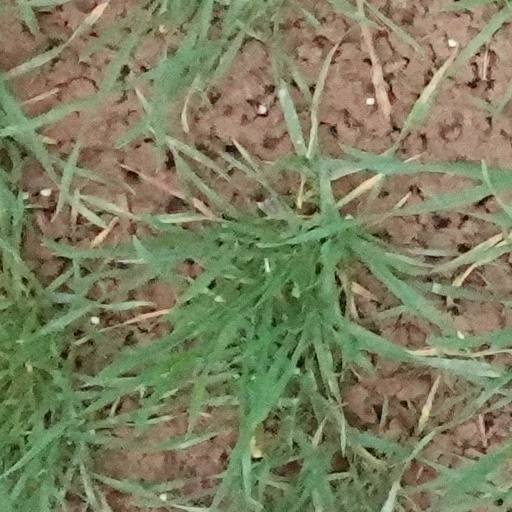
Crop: wheat